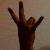
The image shows a hand gesture representing the number 7 in Indian Sign Language.